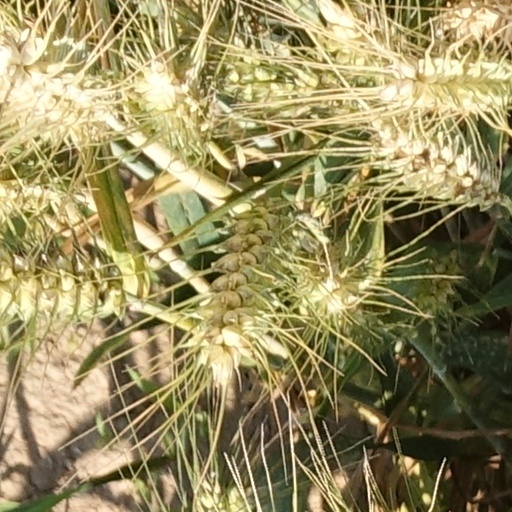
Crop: wheat